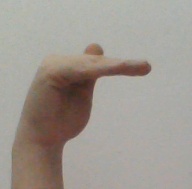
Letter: khaa